Alambazar Math

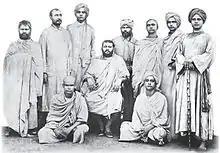

After the demise of Sri Ramakrishna, the 19th century mystic and saint, some of his younger disciples decided to stay together and perform spiritual practices following the ideology of saint. Prominent among them were Narendra Nath Dutta, later famous as Swami Vivekananda and Rakhal Chandra Ghosh, later Swami Brahmananda, who was also the first president of the Ramakrishna Order. The first monastery of the Ramakrishna order was established in Baranagar, Calcutta and it came to be known as the Baranagar Math. The dilapidated building of Baranagar Math could not serve the monastery for long and hence in 1892, the Math was shifted to a new building in Alambazar, a place in Baranagar. The building was dis reputed as a haunted house as two persons had committed suicide there and hence it was available cheap.